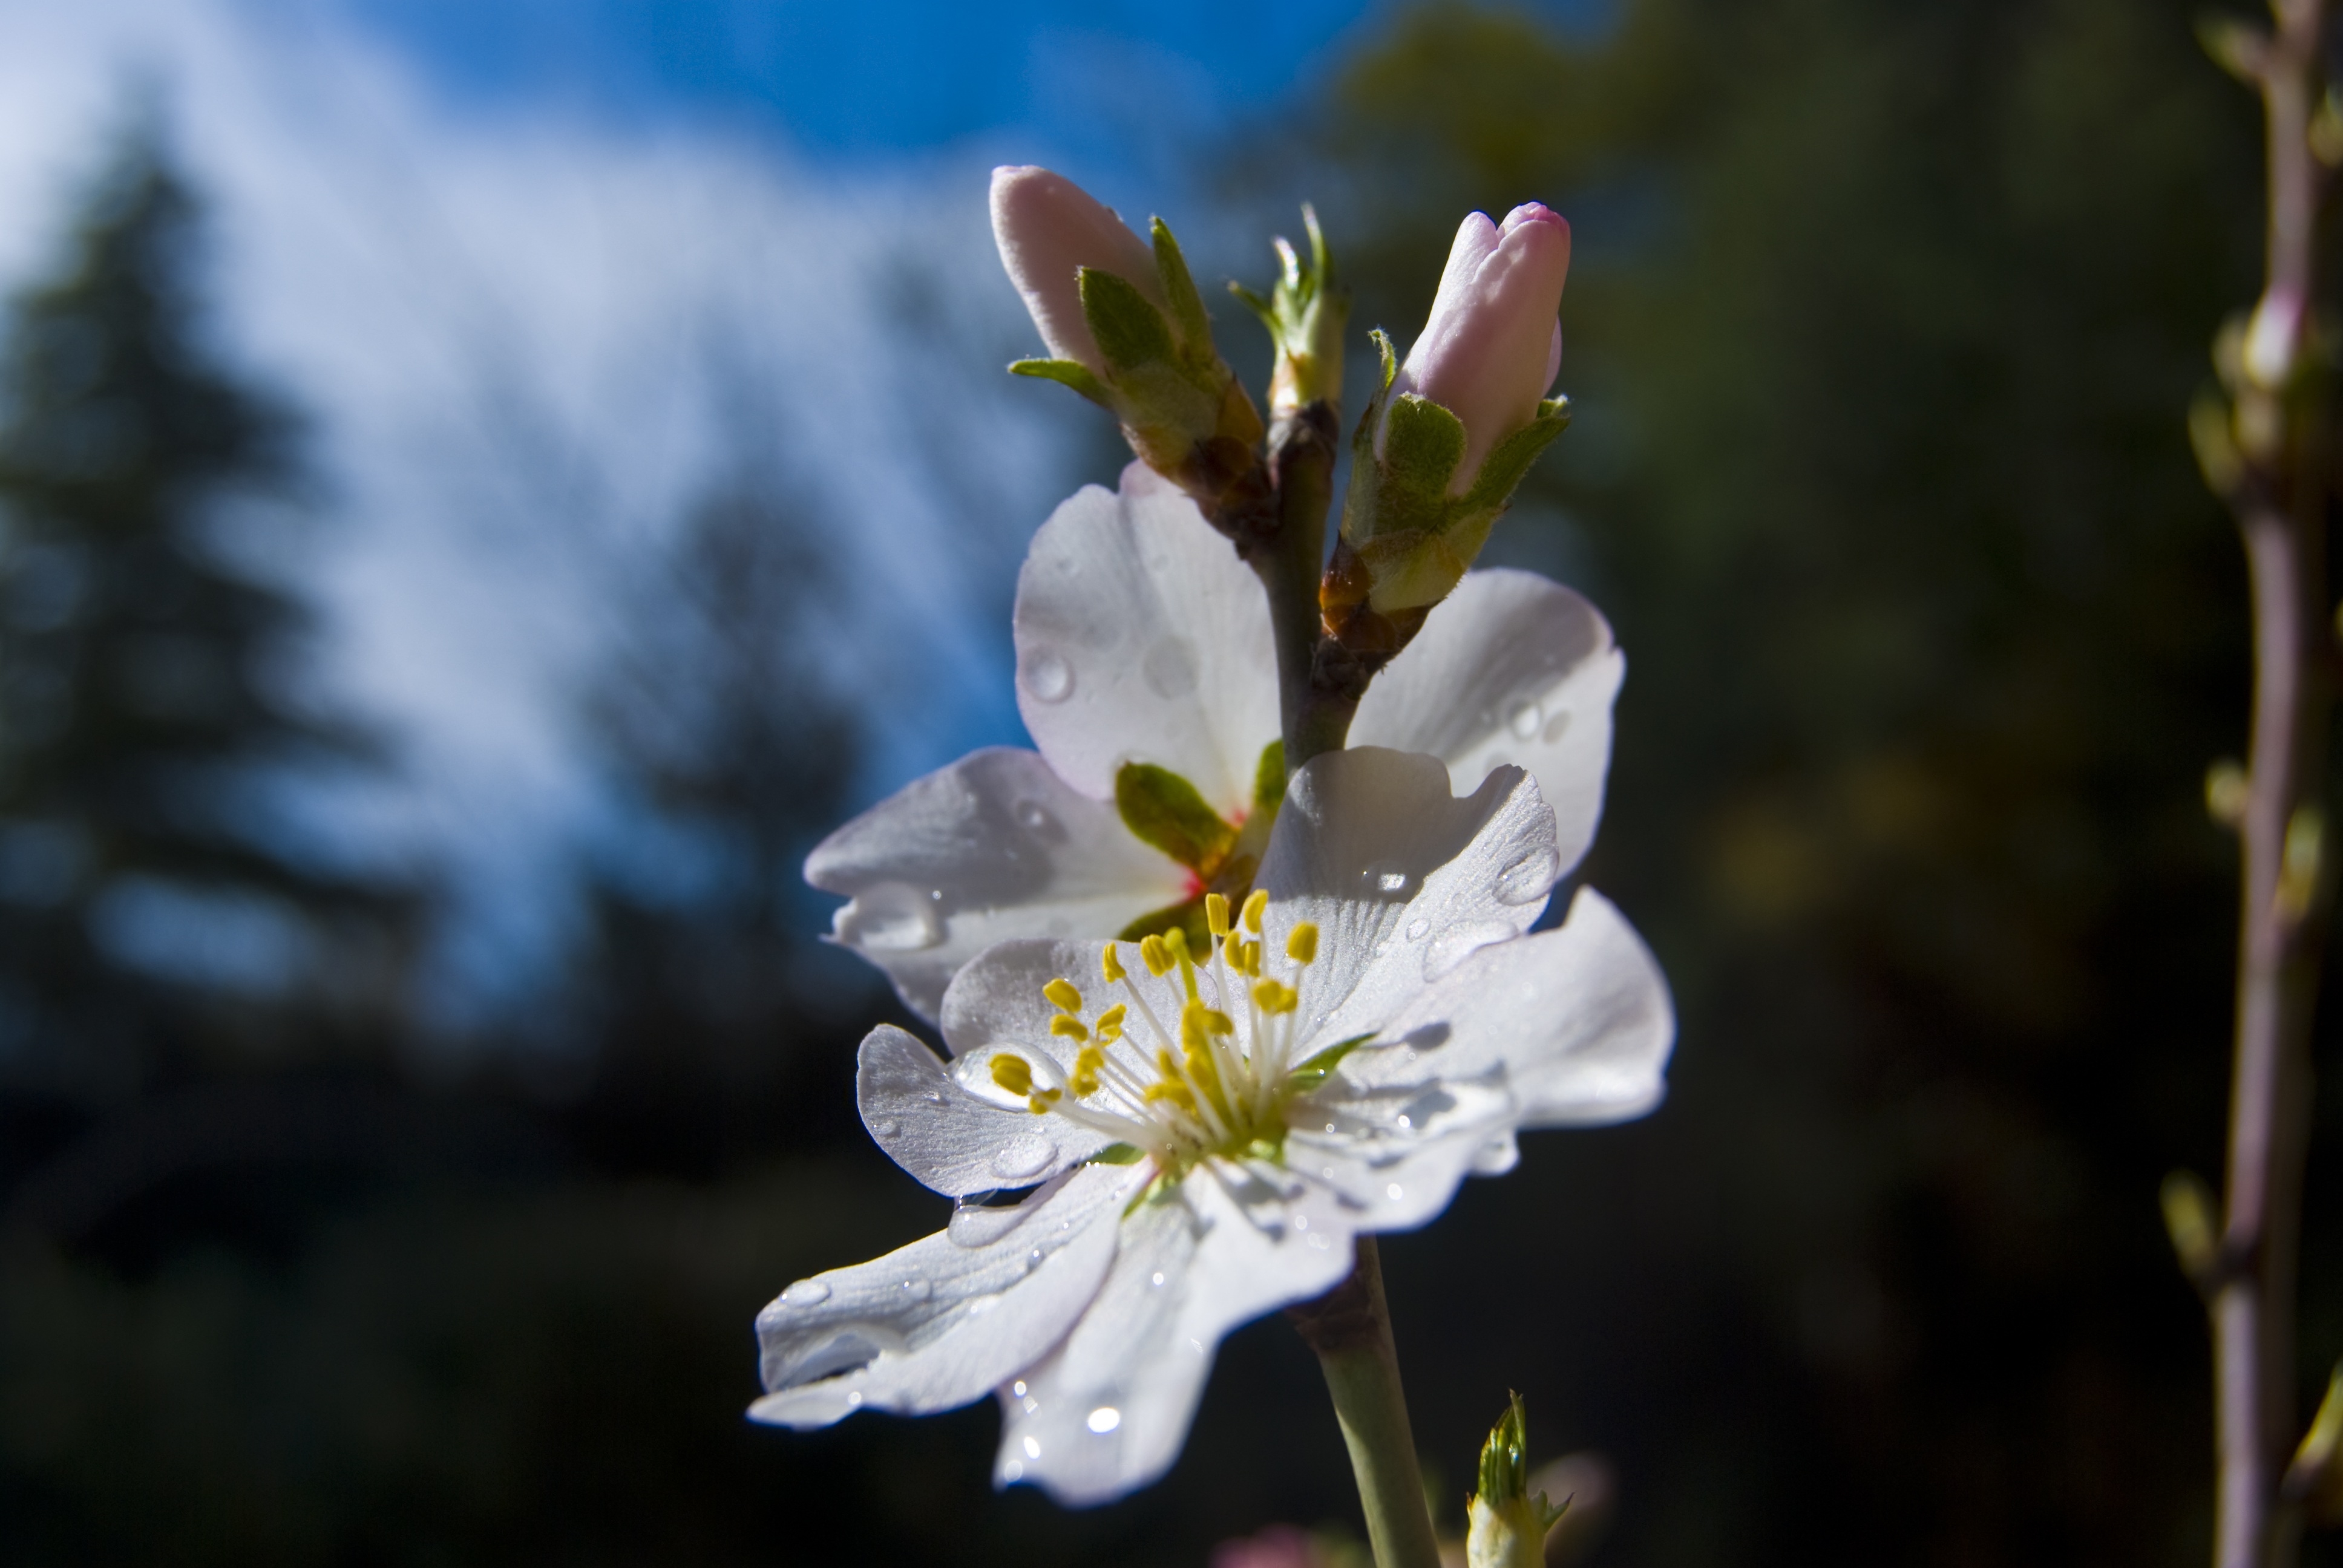
tree, nature, branch, blossom, plant, sunlight, flower, petal, spring, produce, botany, flora, wildflower, close up, shrub, macro photography, flowering plant, almond tree, plant stem, land plant